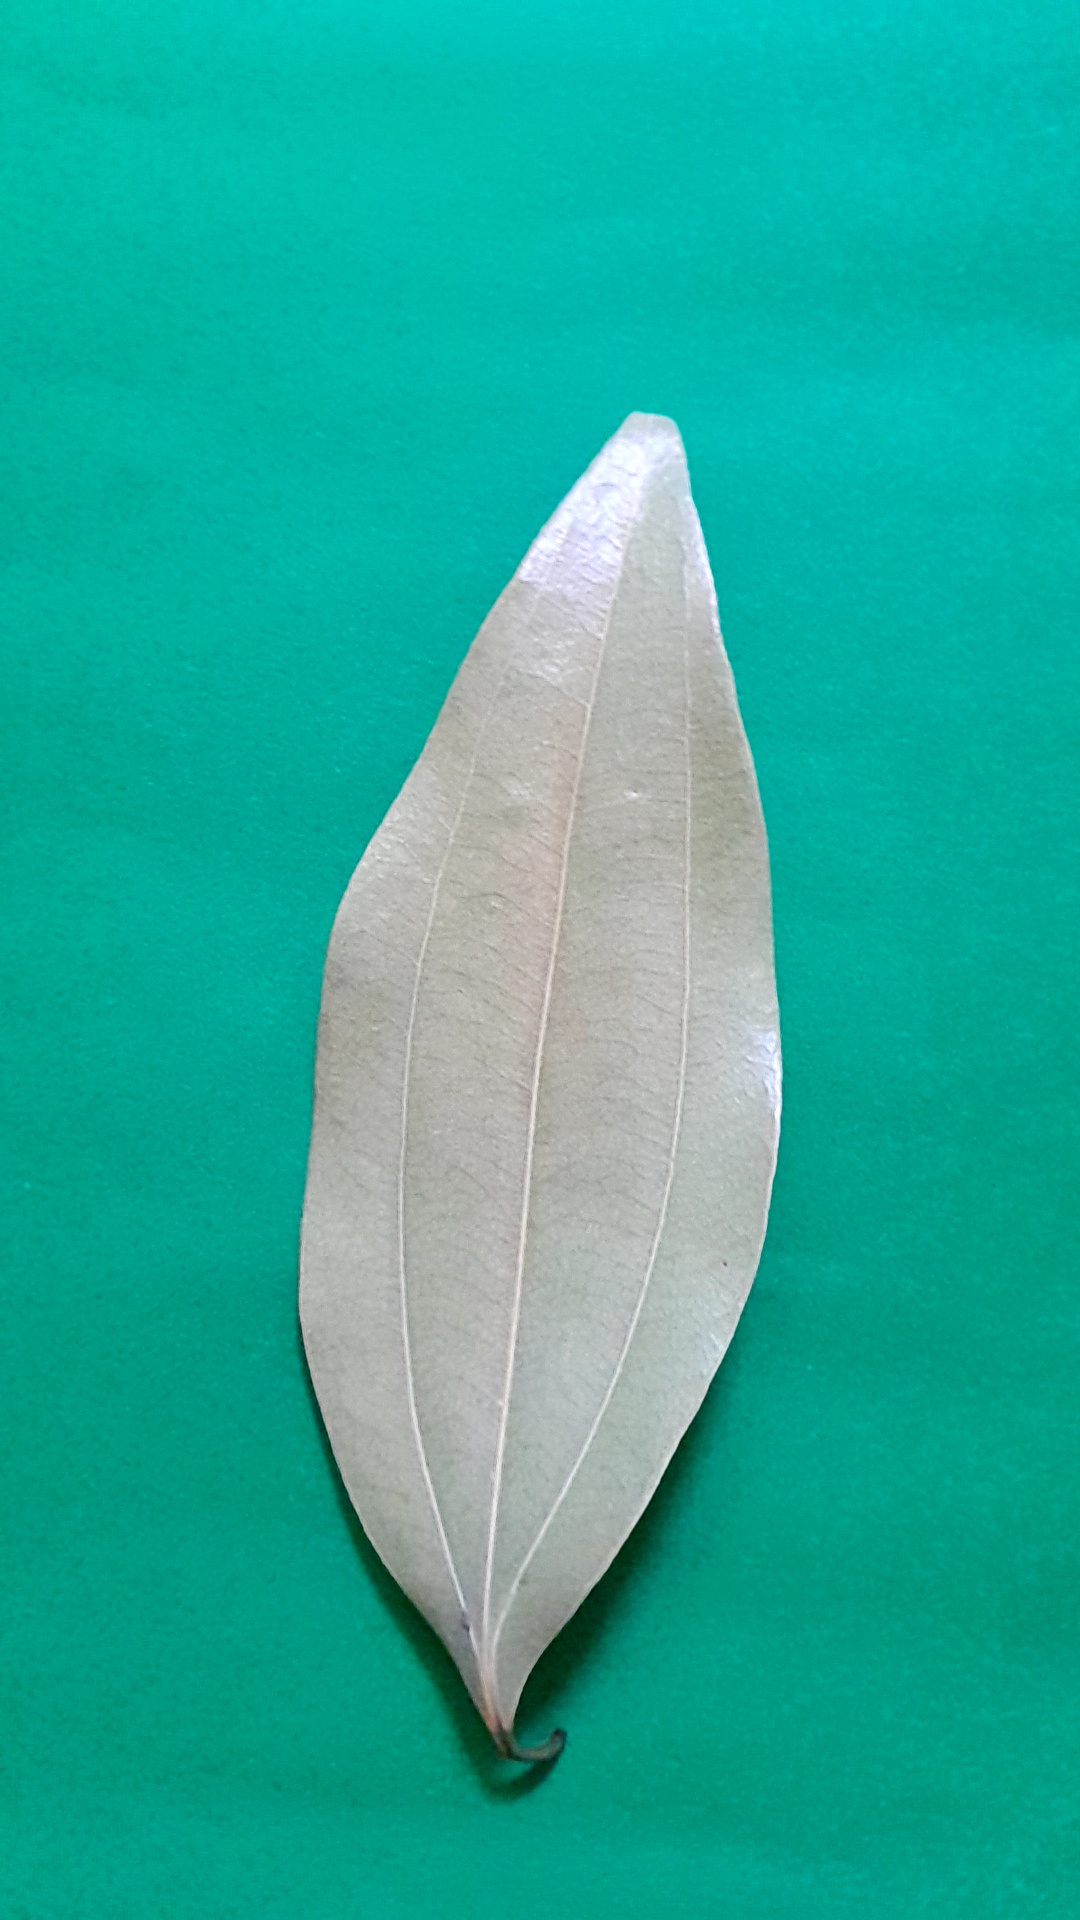
Label: Dry Leaf